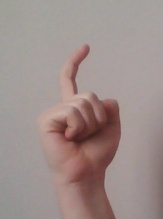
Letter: ra